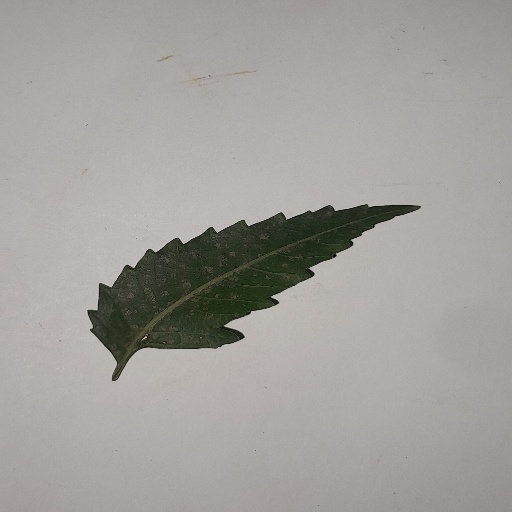
Species: Neem
Leaf condition: Powdery Mildew